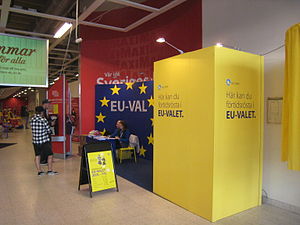
Europa-Parlamentsvalget 2009 i Sverige
Forhåndsafstemning i Malmö.
Europa-Parlamentsvalget i Sverige 2009 blev afholdt søndag den 7. juni 2009. Der blev valgt 18 mandater til Europa-parlamentet, hvilket som er et mandat mindre end ved valget 2004. Ved valget var hele Sverige en valgkreds, og der var en spærregrænse på fire procent. Forhåndsafstemninger begyndte den 20 maj.